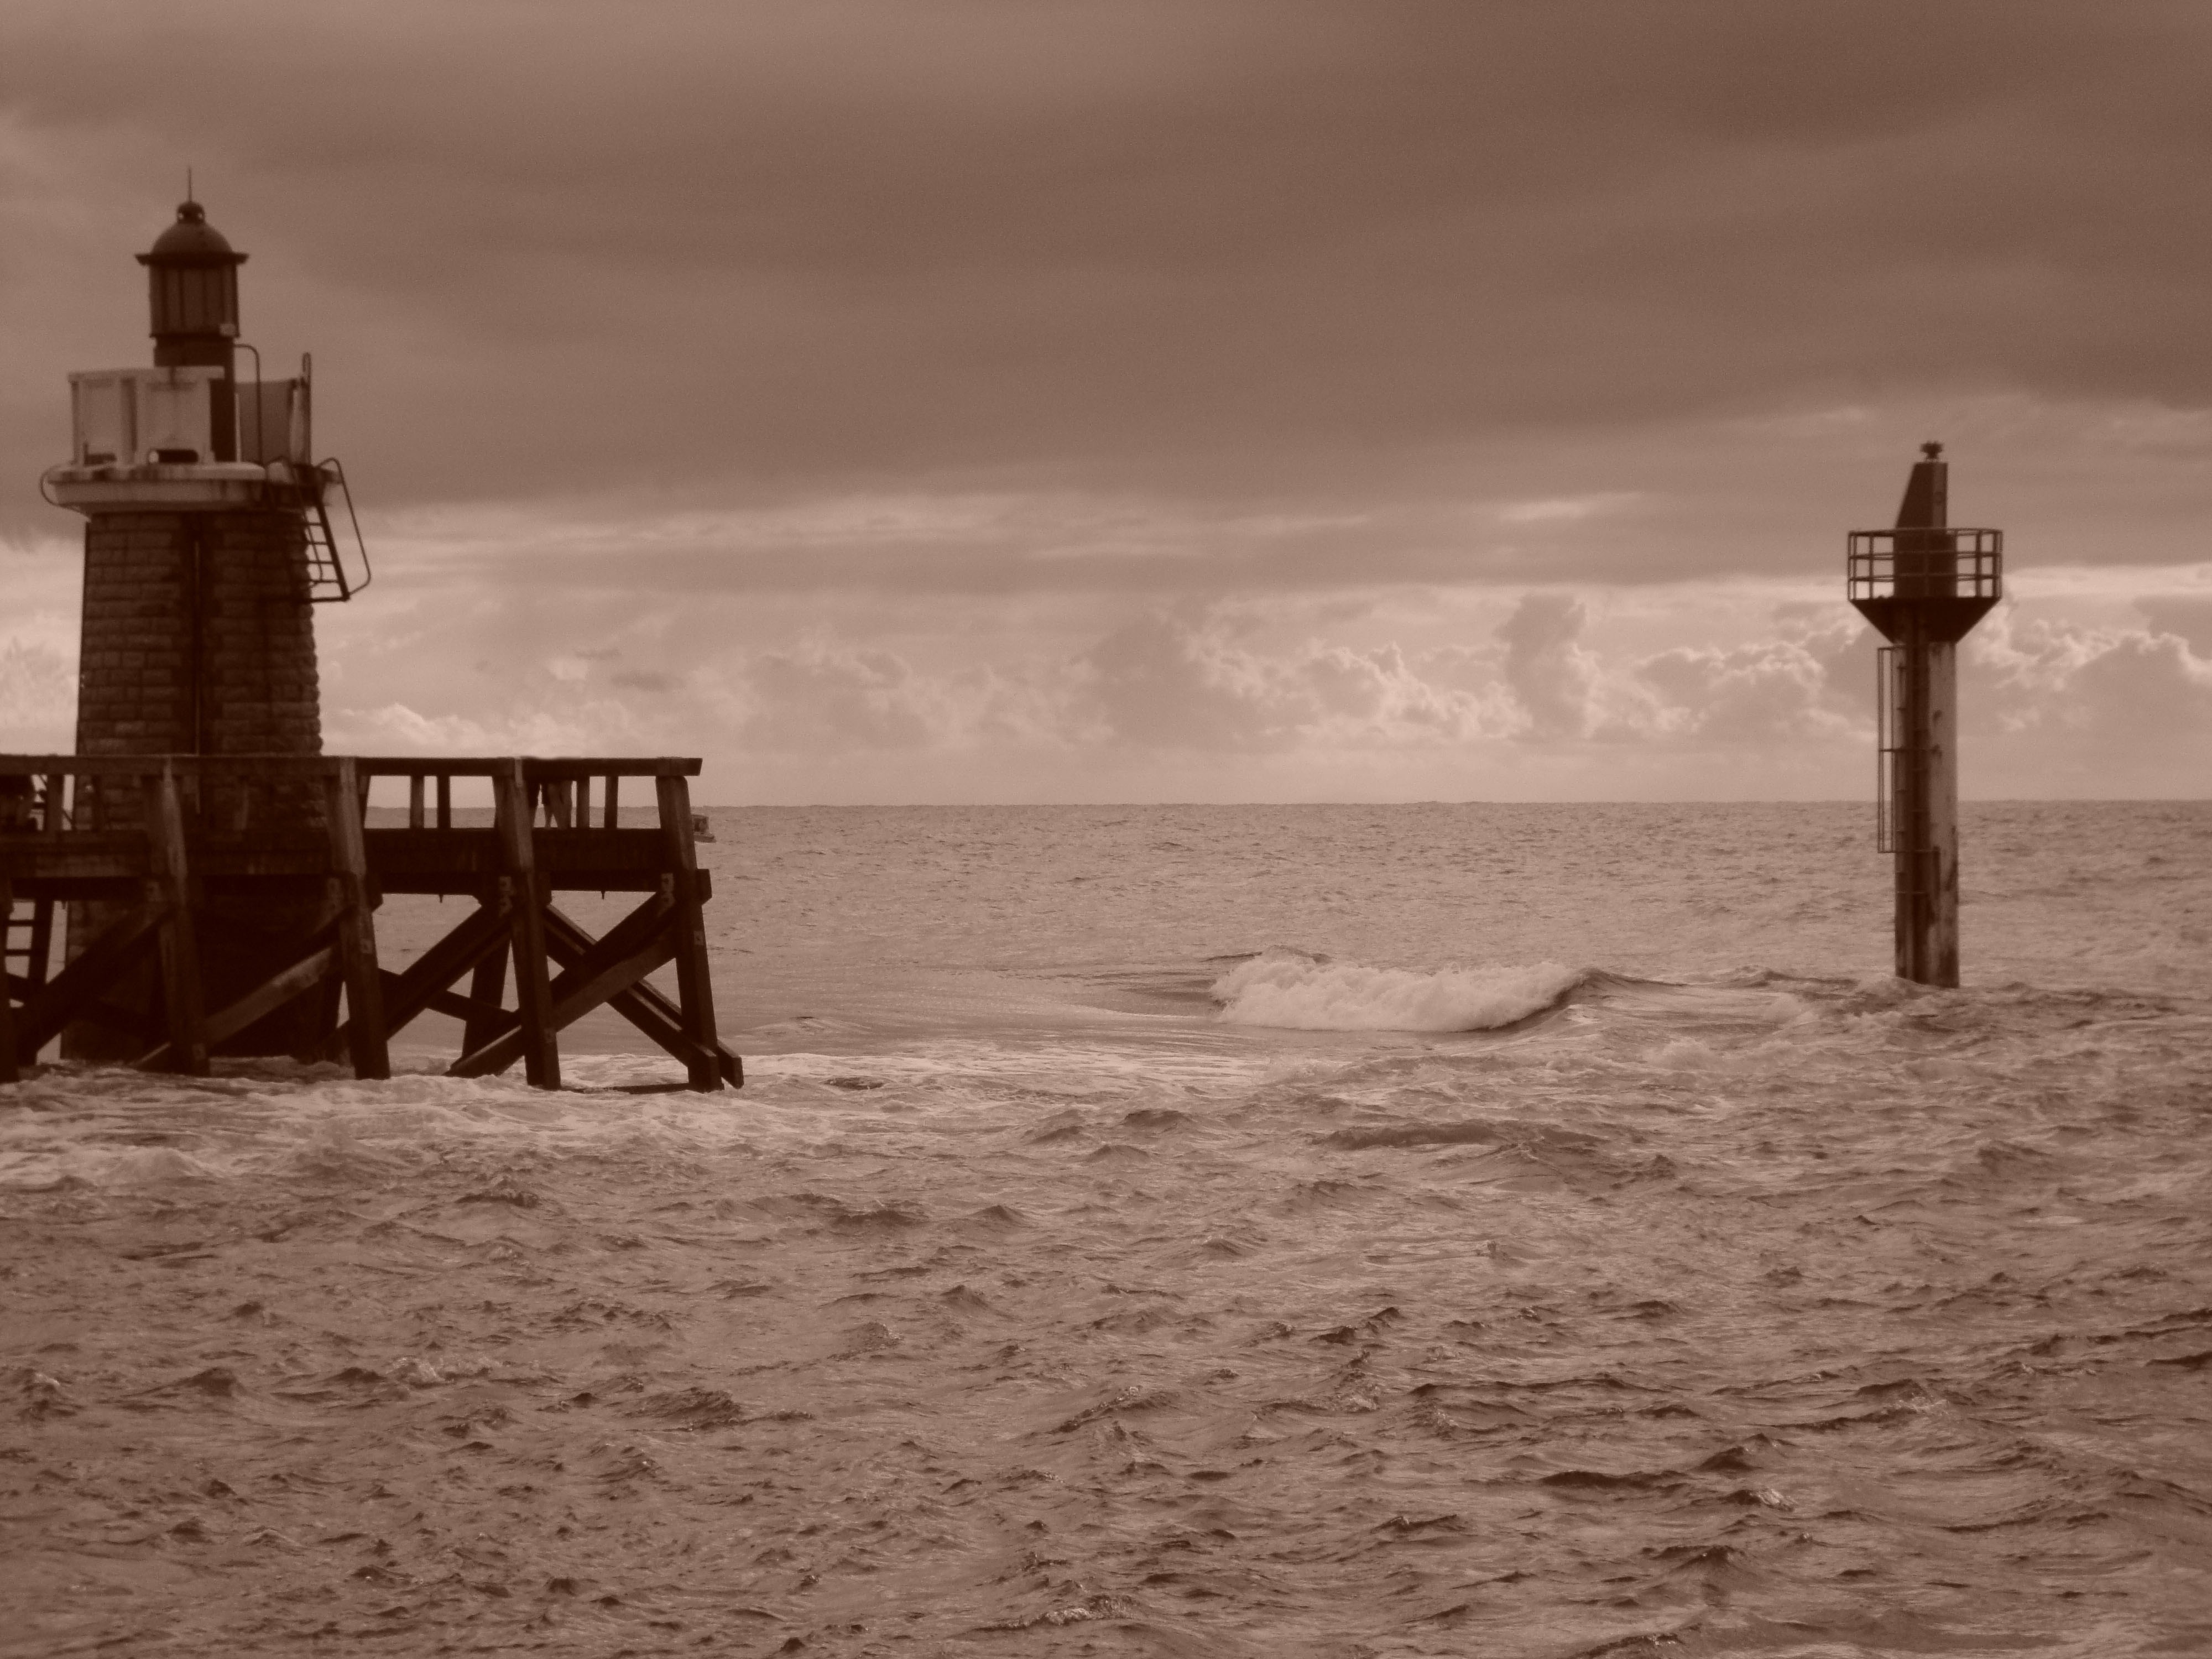
beach, sea, coast, sand, ocean, horizon, lighthouse, shore, wave, pier, dusk, tower, bay, monochrome, sepia, pass